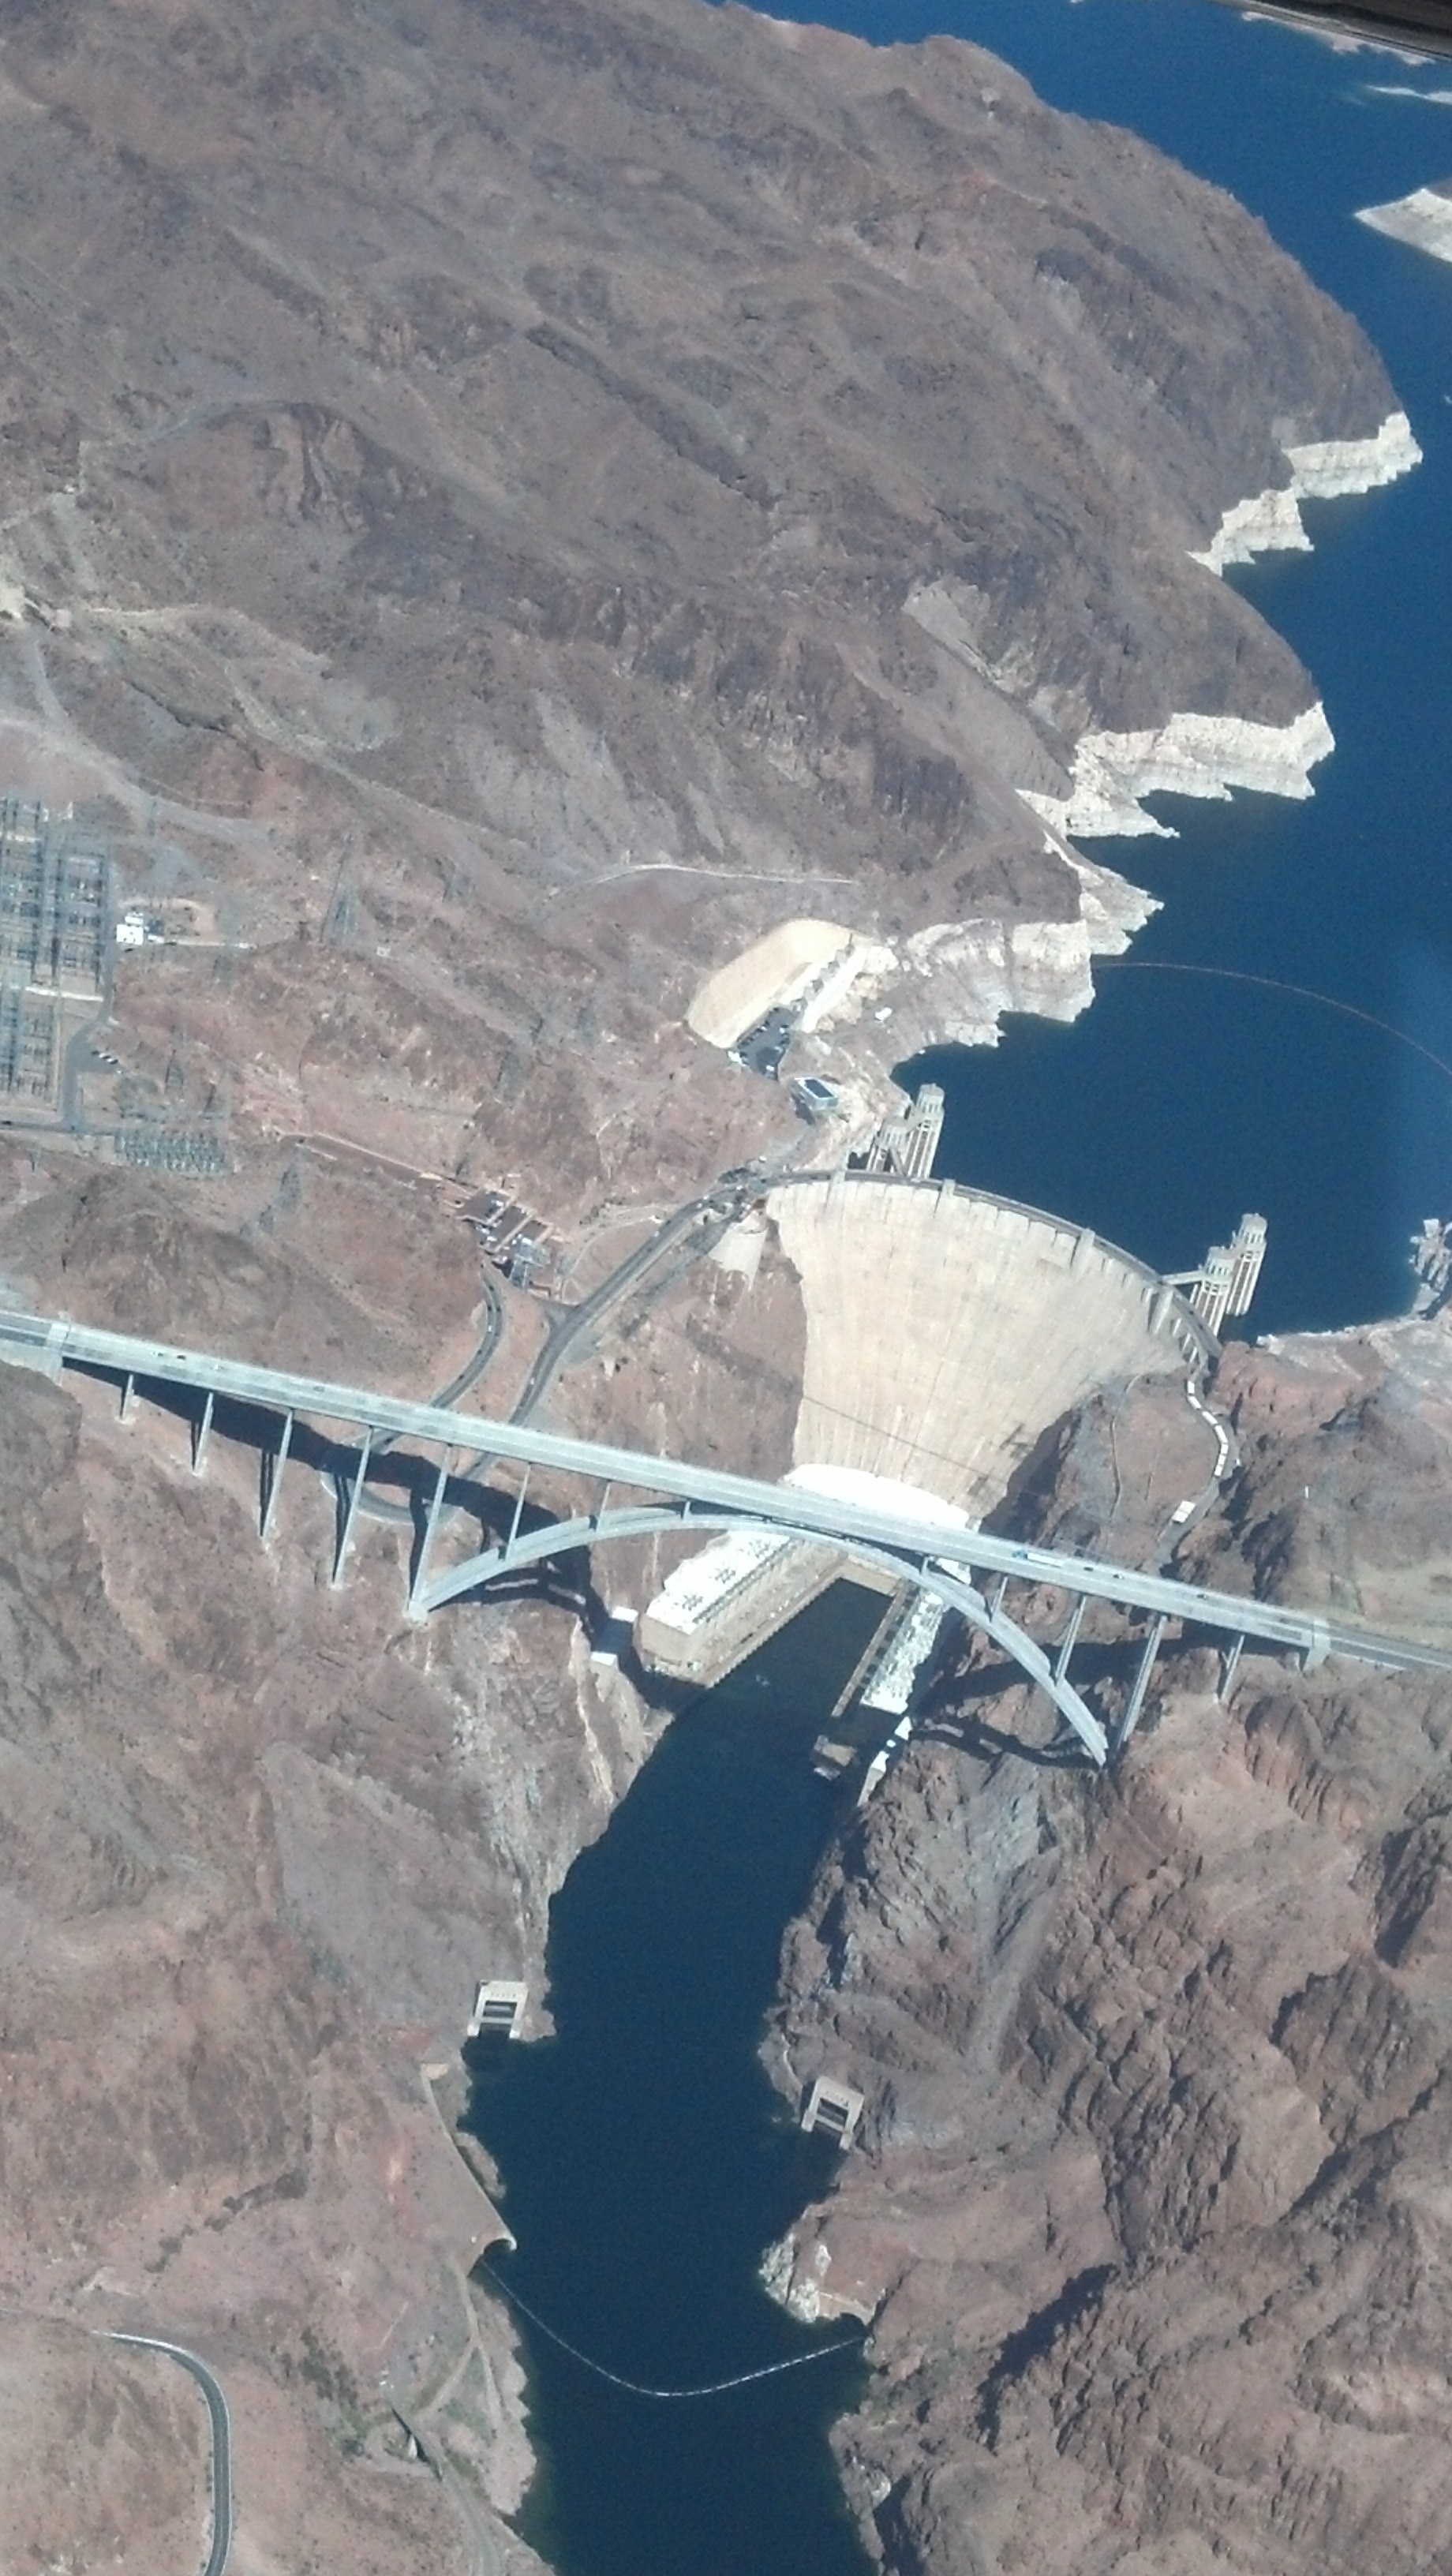
mountain range, dam, reservoir, infrastructure, nevada, aerial photography, colorado river, atmosphere of earth, geological phenomenon